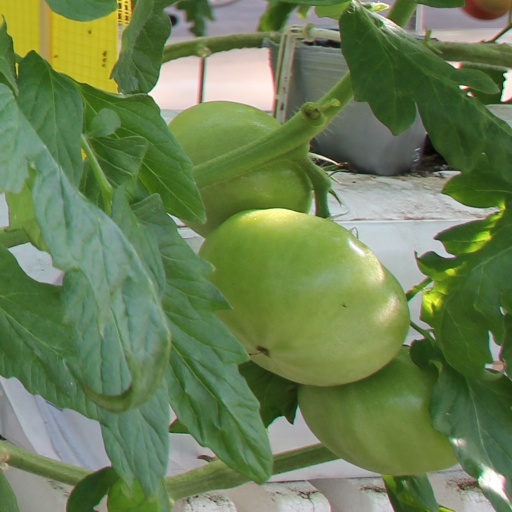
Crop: tomato